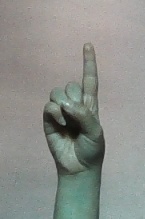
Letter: bb